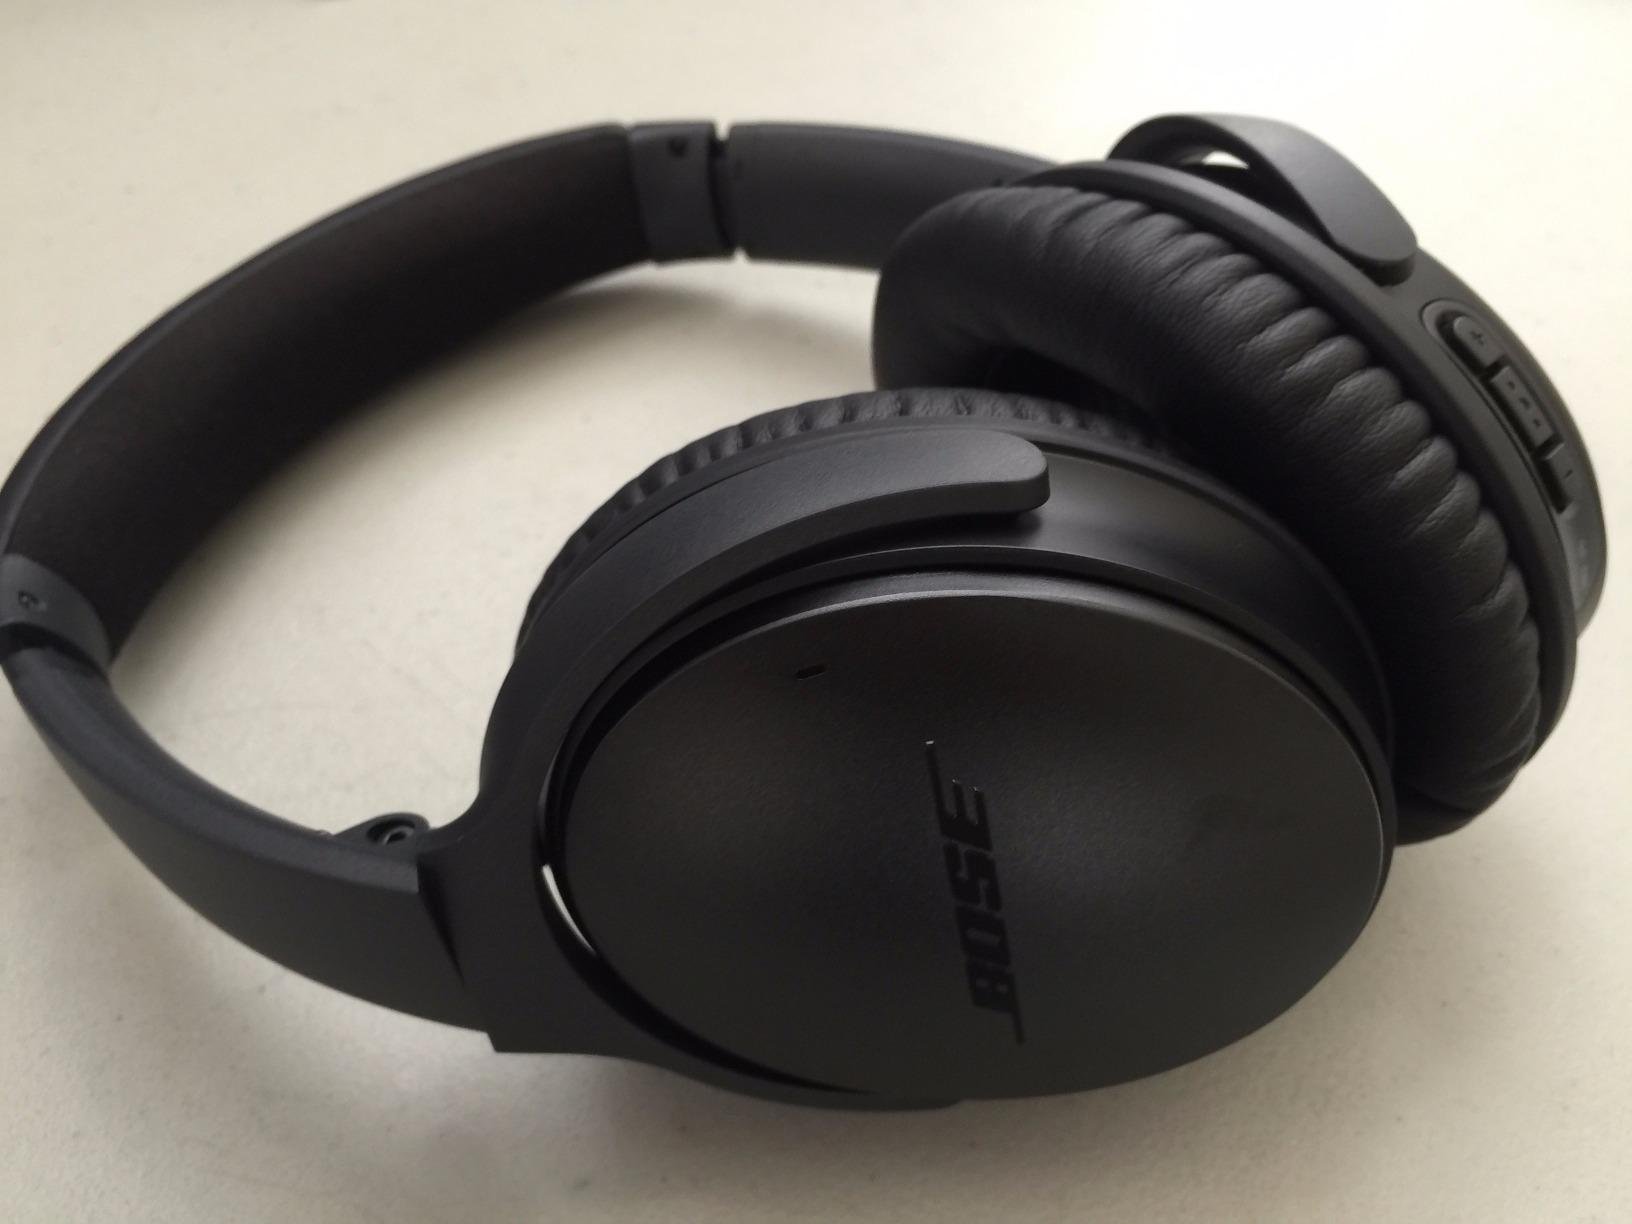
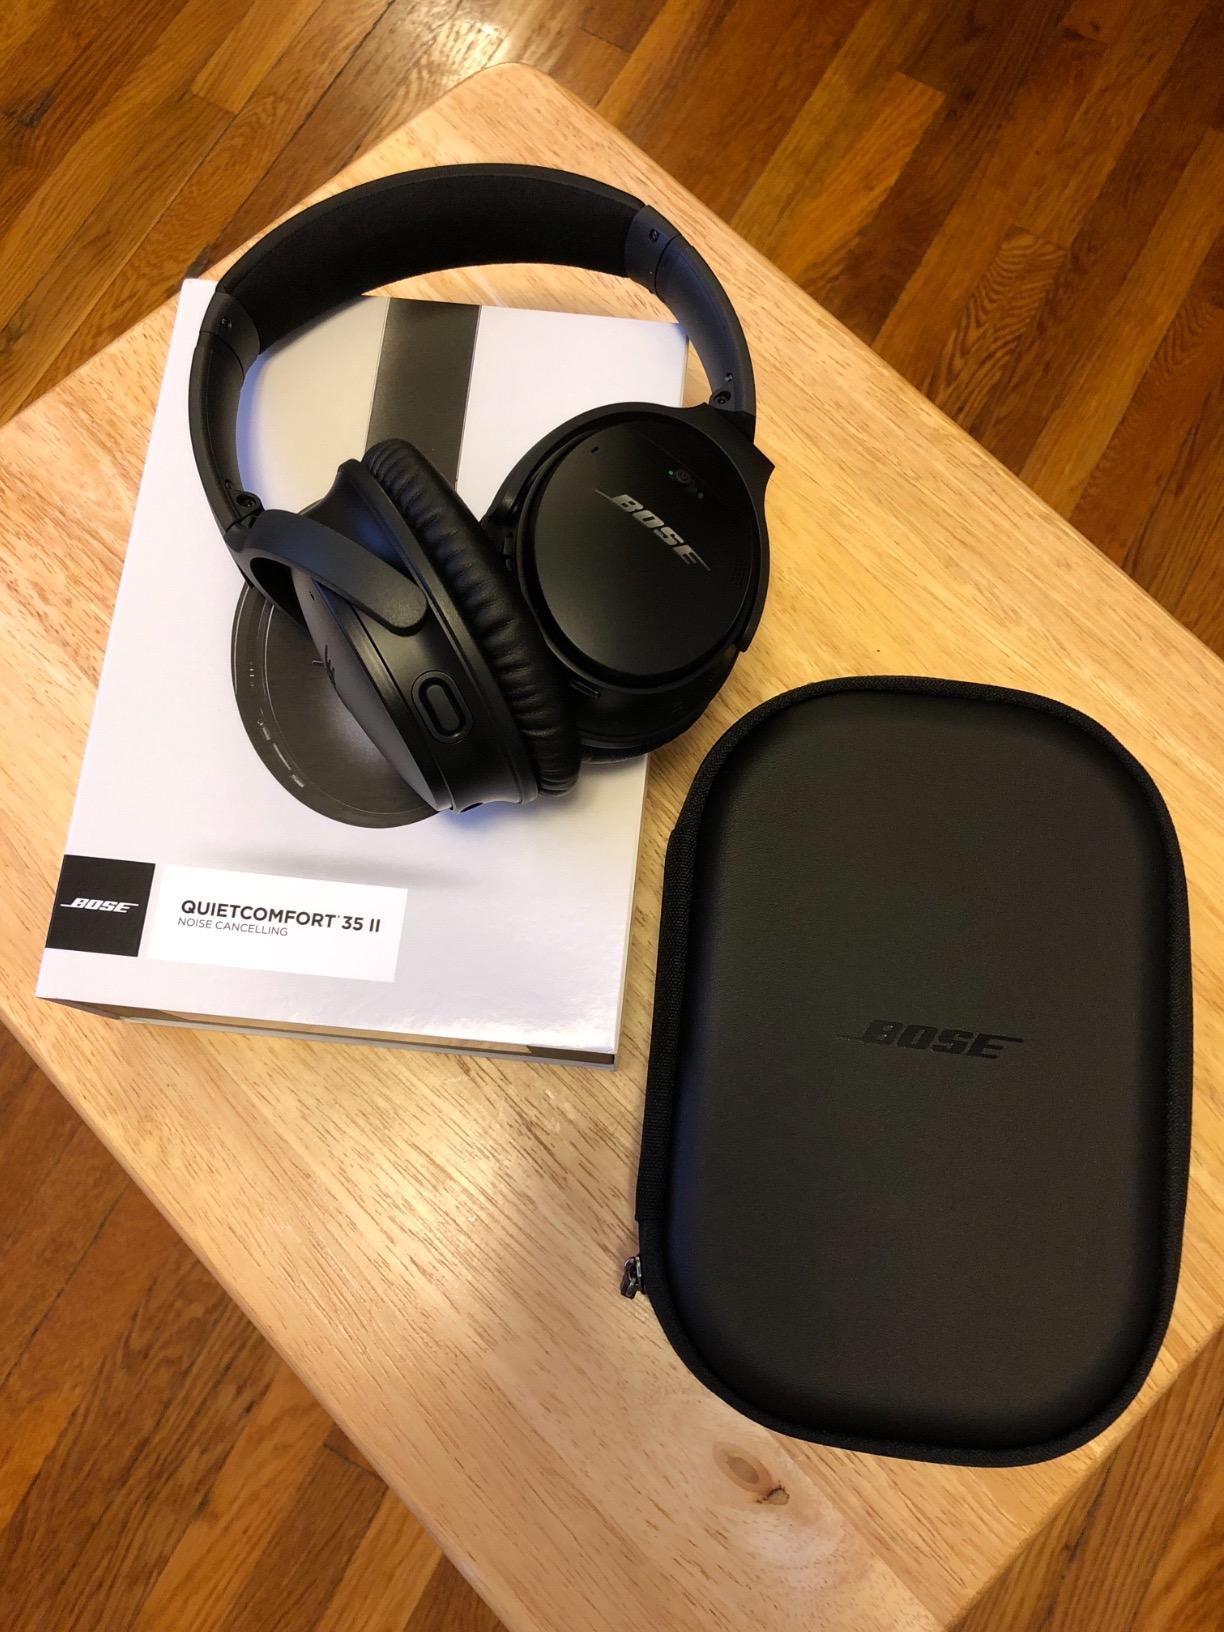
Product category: headphones
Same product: yes